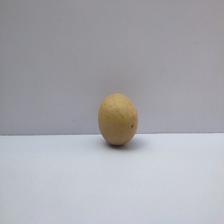
Size: Small